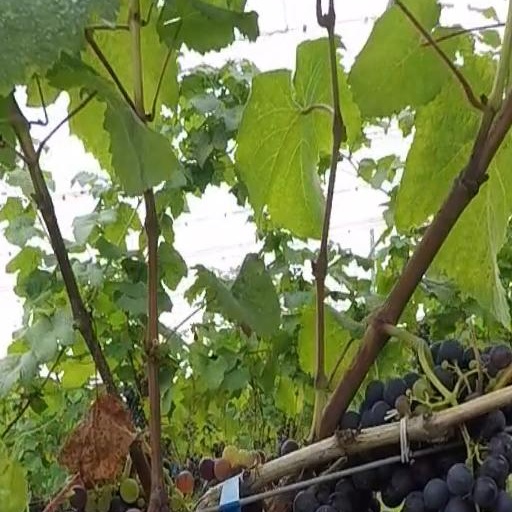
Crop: grape